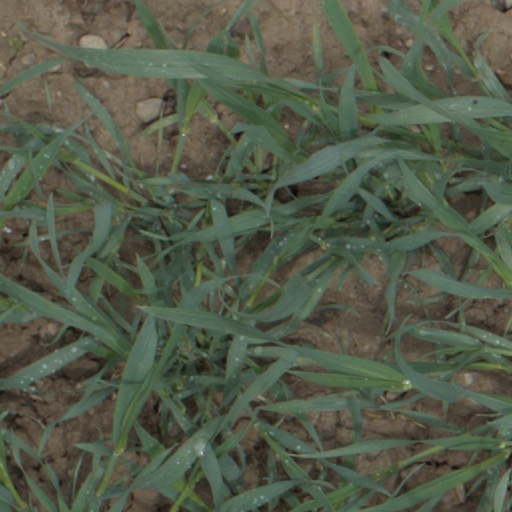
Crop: wheat